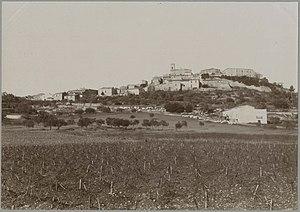
Montferrier. - Vue générale
Montferrier-sur-Lez est une commune française située dans le département de l'Hérault en région Occitanie en périphérie de Montpellier.